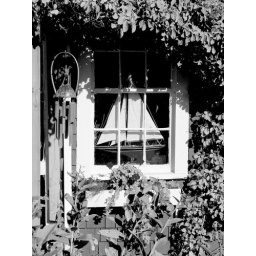
boats in the windows